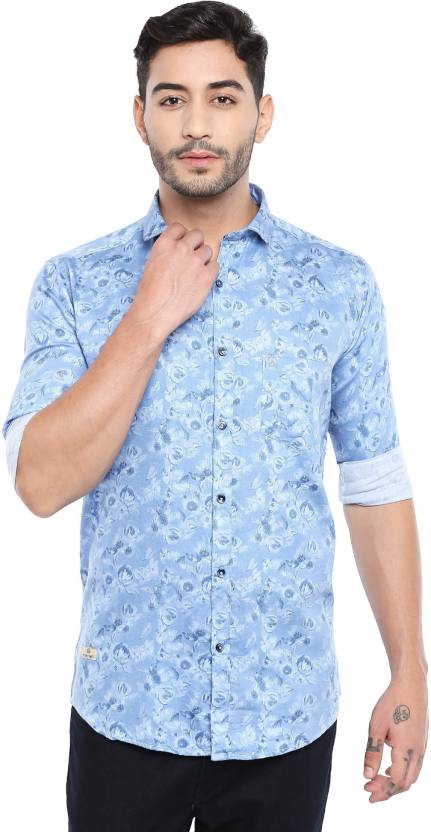
Product: Men Regular Fit Printed Slim Collar Casual Shirt
Price: ₹499
Colors: Blue
Pattern: Printed
Description: Shirt Style: Casual shirt with slim collar, roll up sleeves, rounded hem and button closure. Fabric: 100% cotton with printed fabric. Wash care::Hand Wash. About the brand:: Kevin Swift manufactures 100% cotton shirts that suit today's style while offering exemplary comfort
Other details: 100% cotton